Sackboy: A Big Adventure

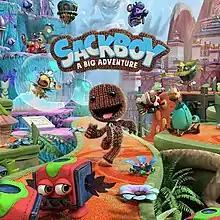

Sackboy: A Big Adventure is a 2020 platform video game developed by Sumo Digital and published by Sony Interactive Entertainment for the PlayStation 4 and PlayStation 5. A spin-off of the "LittleBigPlanet" series, it follows Sackboy, and features 3D platforming as opposed to a side-scrolling angle in previous entries. It was ported to Windows in October 2022, marking the "LittleBigPlanet" series' debut on personal computers.